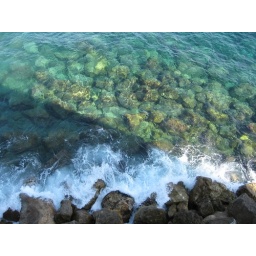
far side of monaco ville, walking around the path. clear water